Northcote, Auckland

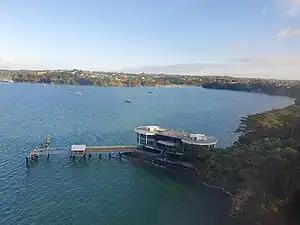
Northcote Point Ferry Terminal, The Wharf events centre, and Little Shoal Bay

Northcote is a suburb of Auckland in northern New Zealand. It is situated on the North Shore, on the northern shores of Waitematā Harbour, northwest of the Auckland City Centre. The suburb includes the peninsula of Northcote Point where the northern approaches to the Auckland Harbour Bridge are located, and Northcote Central, the commercial centre of Northcote. Northcote features two volcanic maars.